List of World War II British naval radar

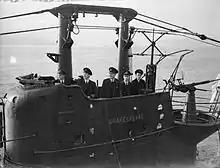
The conning tower of the submarine is showing a 291W air-warning set

Metric air warning sets. Original Type 291 had a hand-steered antenna, replaced by Type 291M with power training and plan position indicator. U and W variants for coastal craft and submarines respectively.